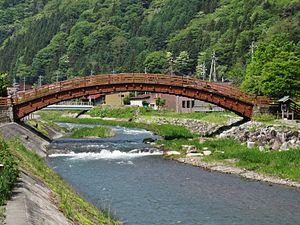
La rivière Narai est un cours d'eau du Japon situé dans la préfecture de Nagano au Japon. Elle appartient au bassin versant du fleuve Shinano.